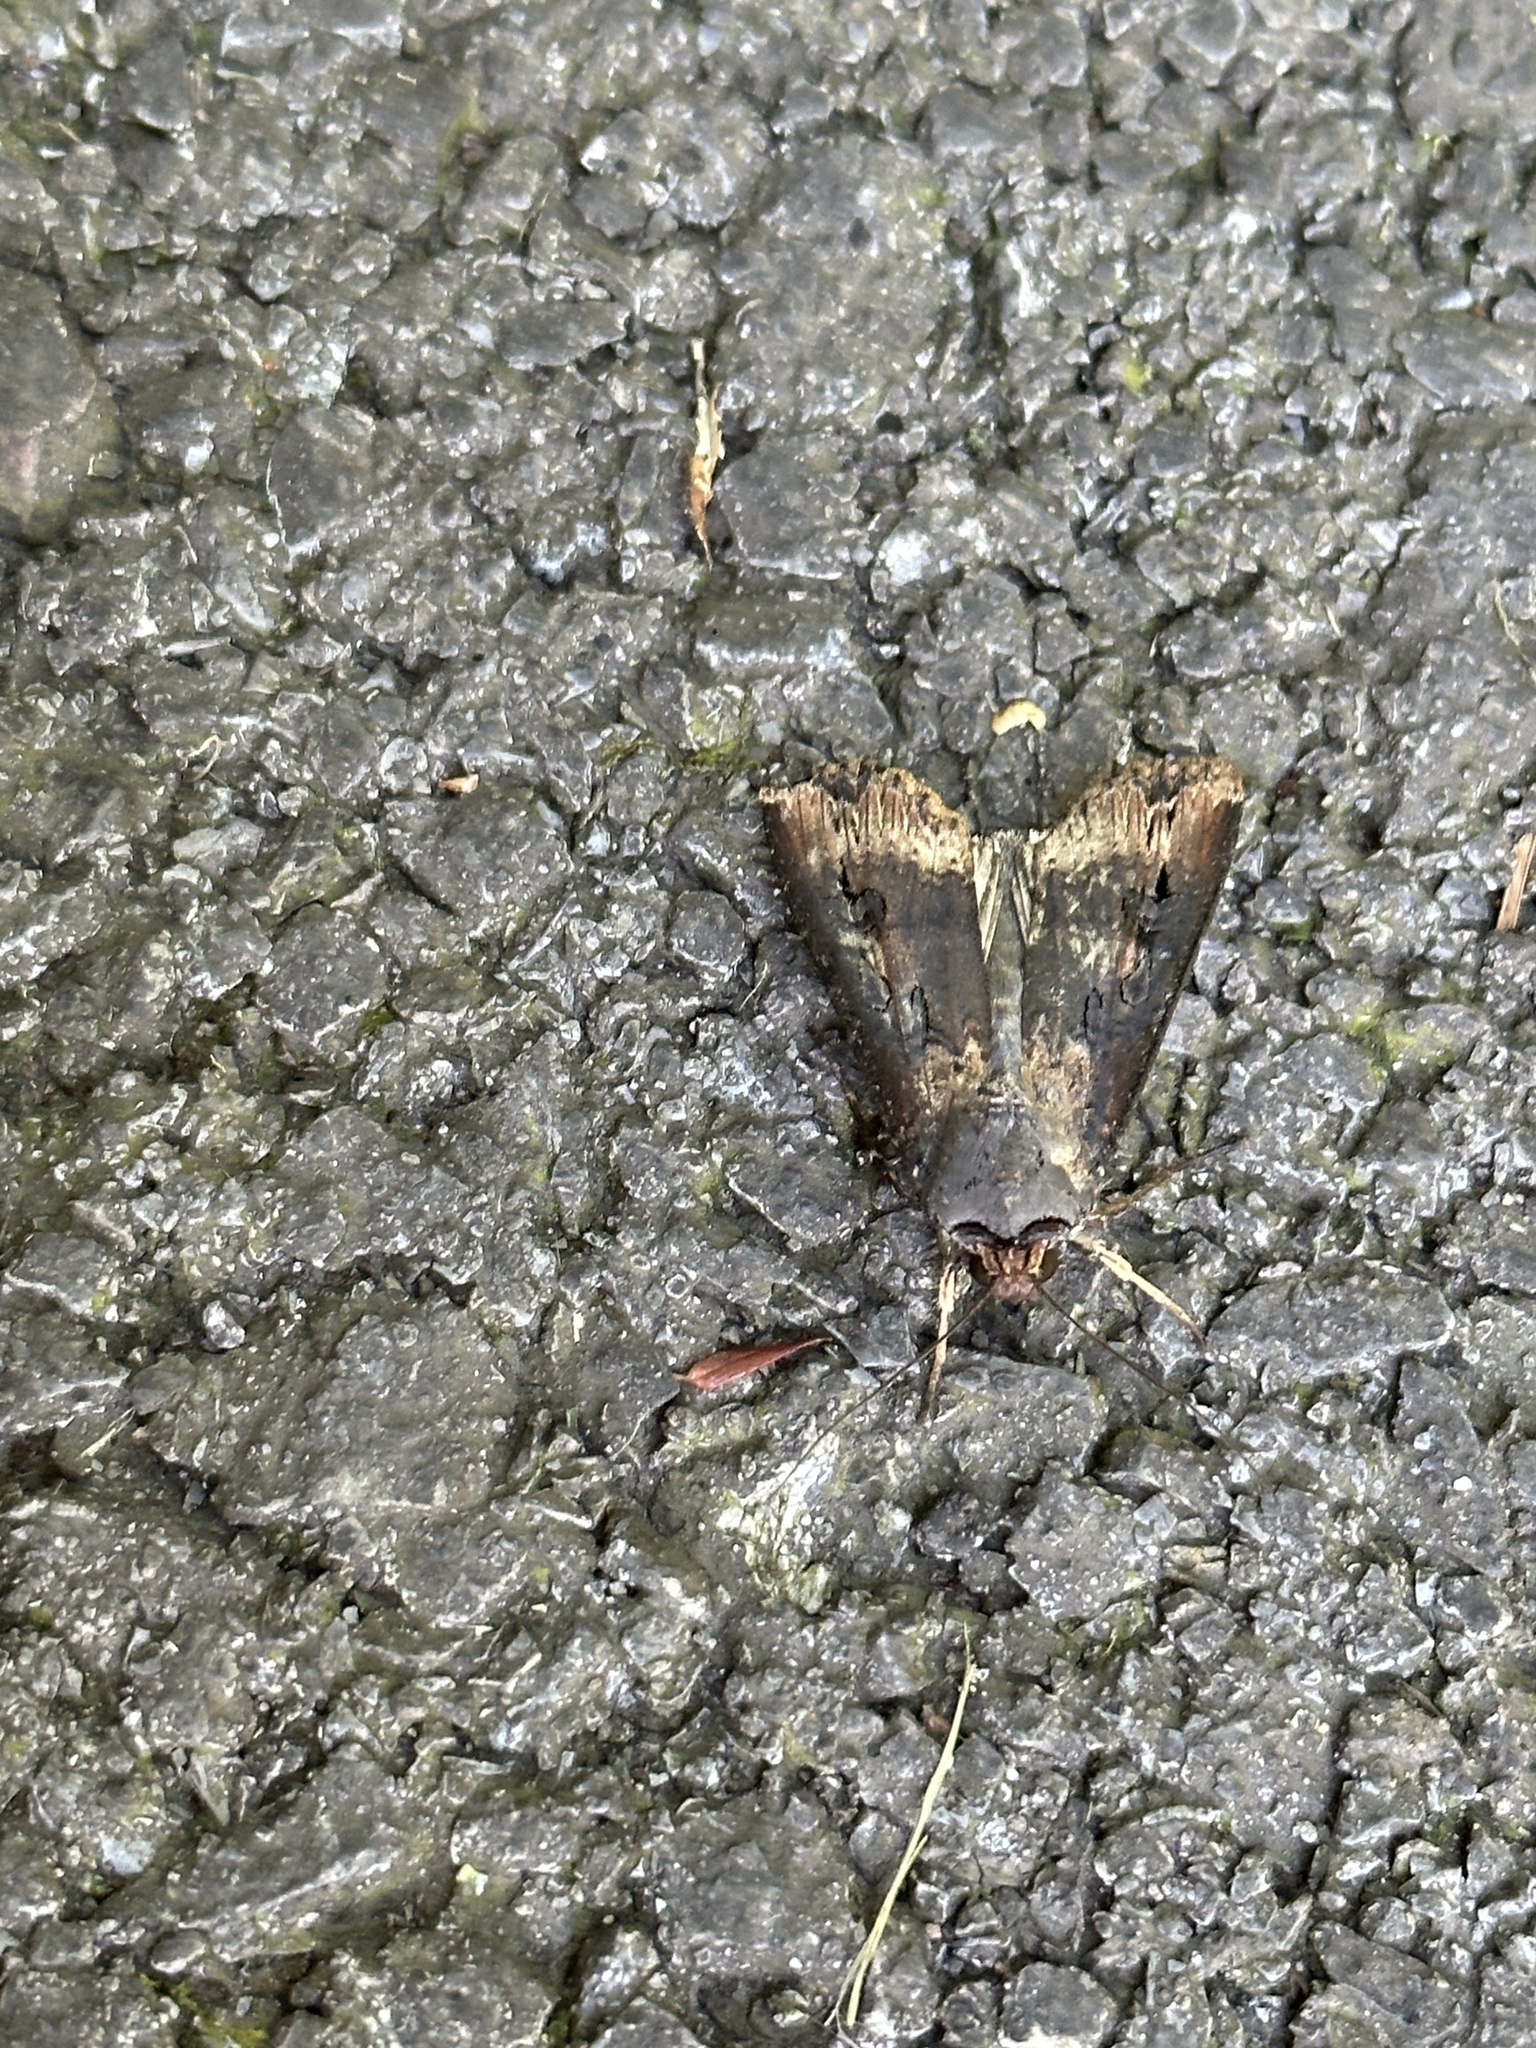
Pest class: cutworms